Fishing industry in Peru

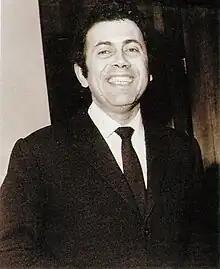
Luis Banchero Rossi, owner of Banchero Rossi, the biggest financial group of the Peruvian fishing industry from 1969 to 1970. He owned 10 fishmeal plants, 115 fishing boats, and accounted for 17% of fishmeal production in Peru.

One major target species of artisanal fishers is the jumbo flying squid. Artisanal fishers make up most of the jumbo flying squid fishery. The artisanal fleet contributes to 45% of the world's catch of jumbo flying squid, having caught over 500,000 tonnes in 2019. This accounts annually for about 9% to 15% of the Peruvian fisheries sector's GDP, producing over US$850 million in exports in 2019, with 30% exported to the United States and European Union. Over US$180 million in revenue was produced by the fishery in 2020. Between 2010 and 2019, 38% of the jumbo flying squid catch was used for DHC and represented 59% of the value of seafood exports used for DHC. Over 20,000 fishers are believed to be directly employed in the jumbo flying squid fishery, as of 2018. This figured has grown to about 31,200 people employed to directly catch the squid, and 12,000 employed to process frozen squid products, as of 2020.